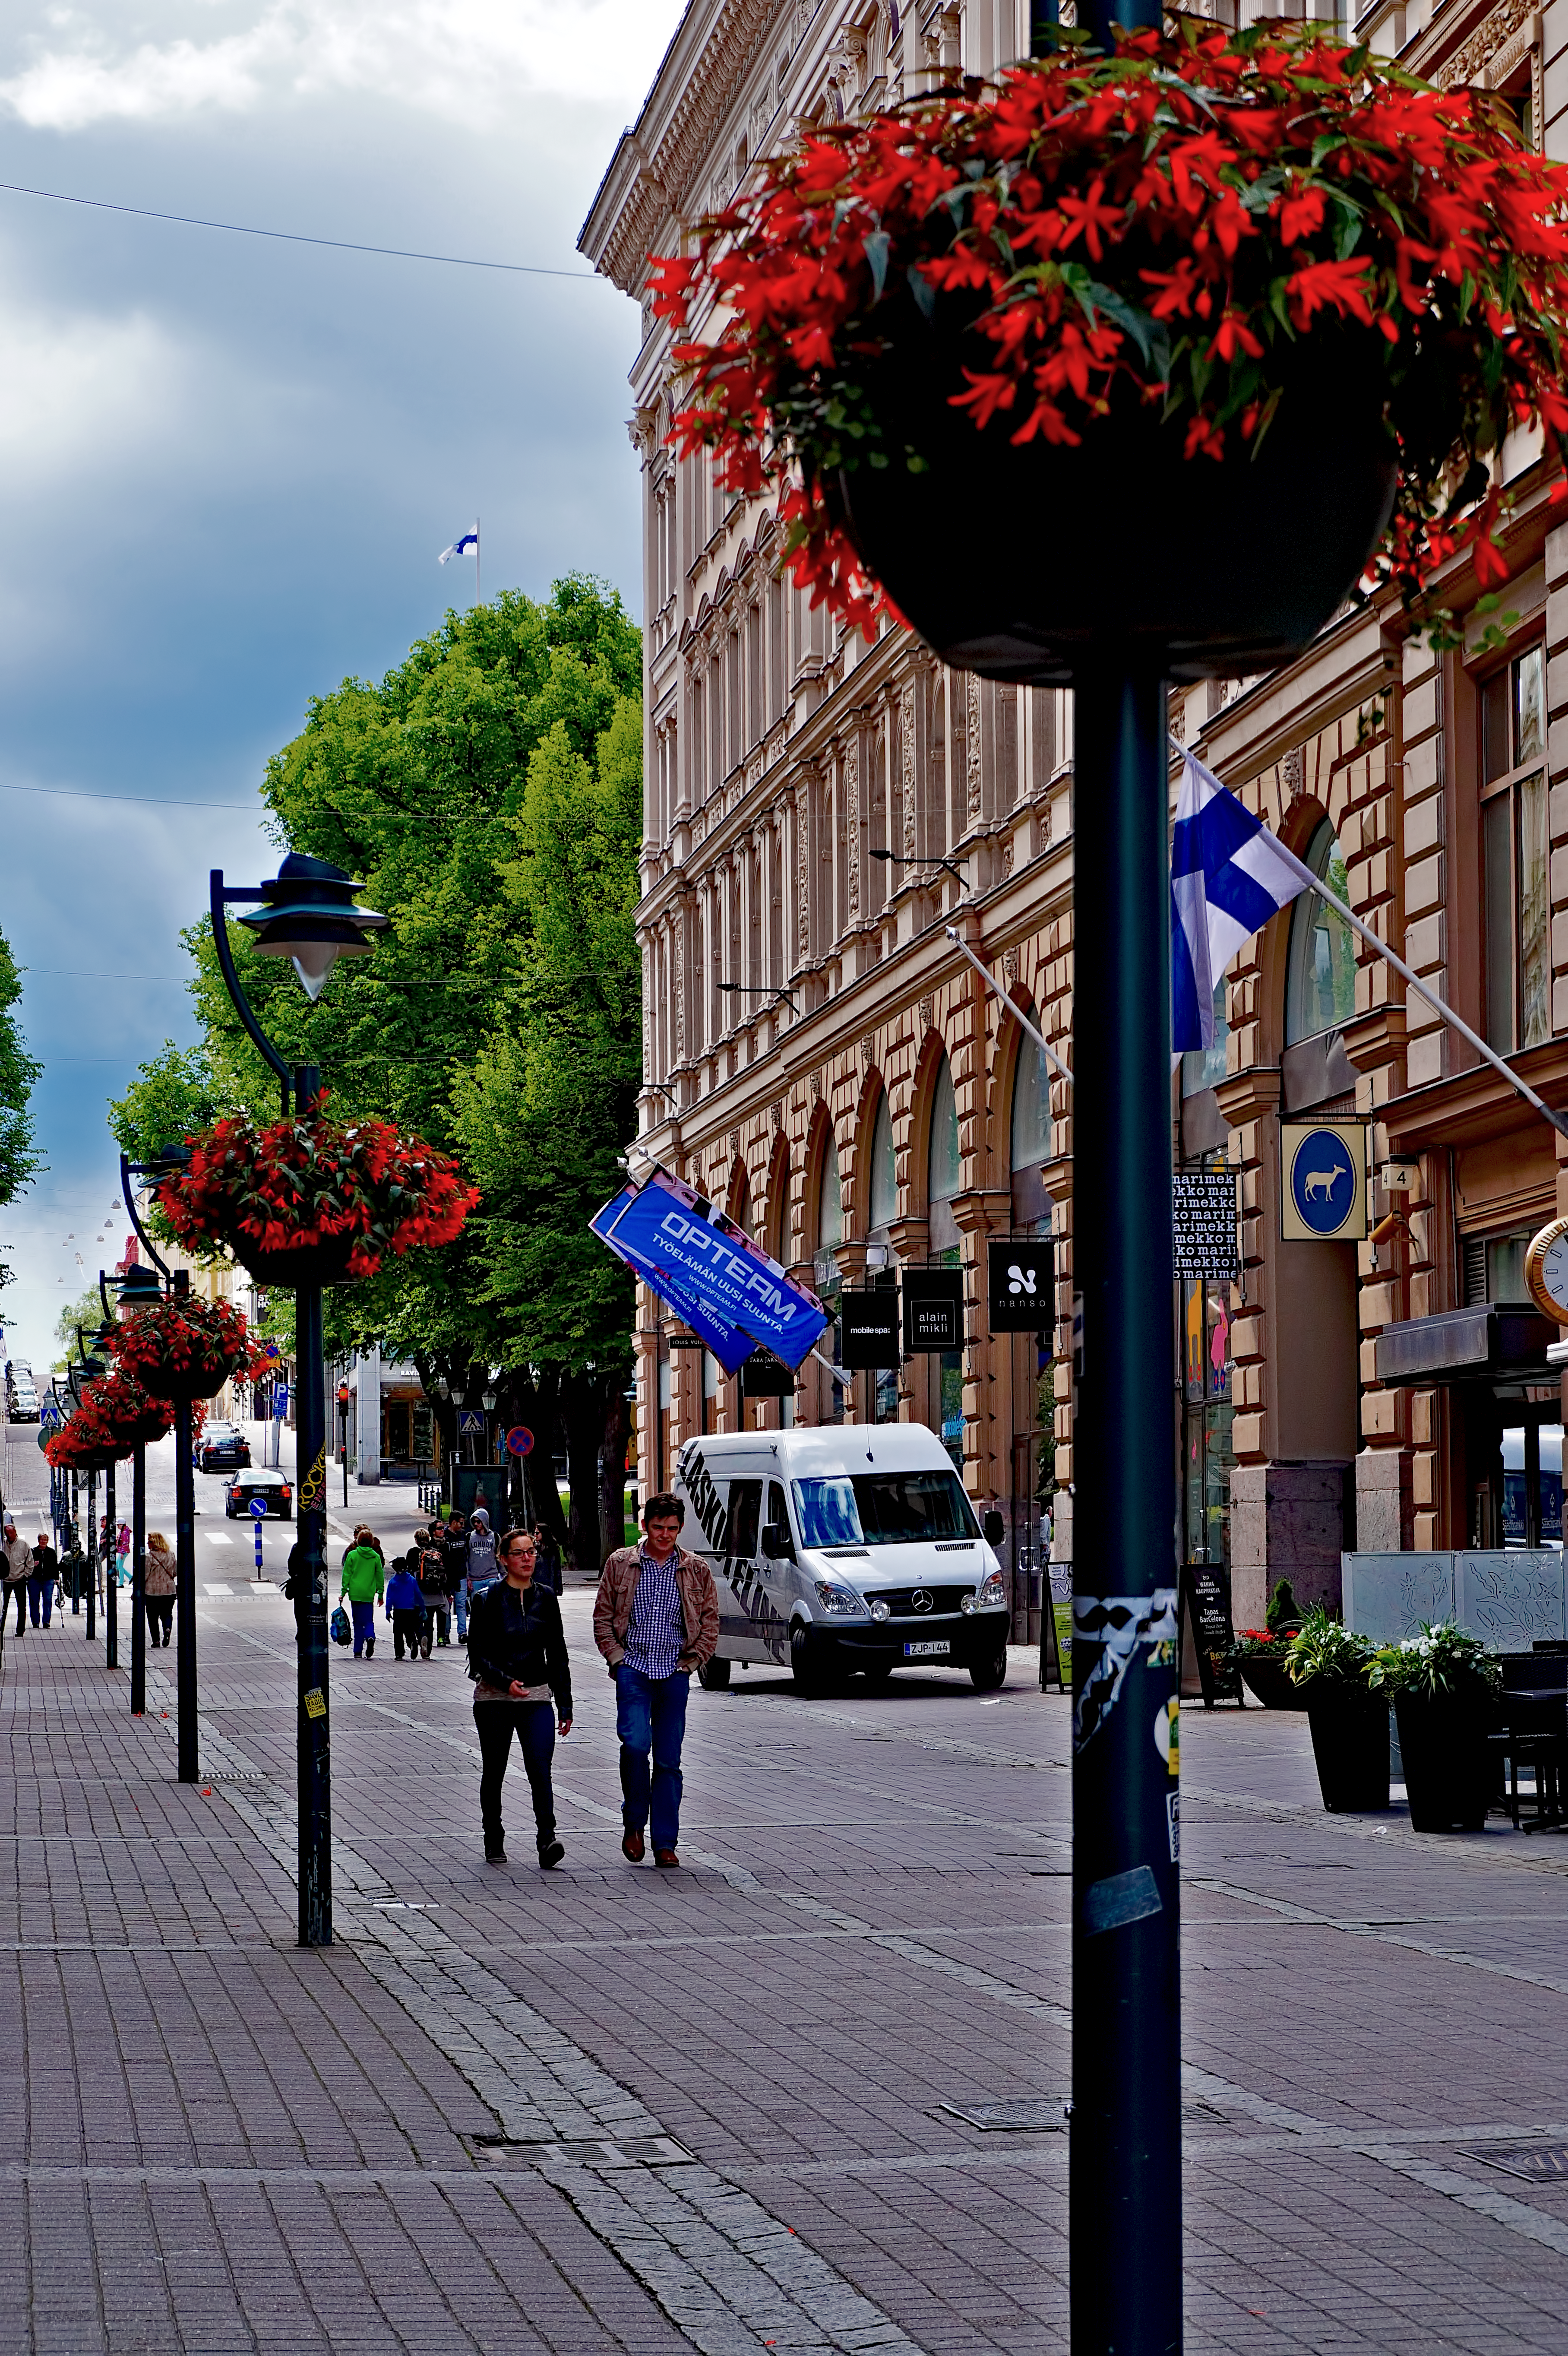
red, flowers, district, cool image, sony, finland, helsinki, alpha, cool photo, i, 3000, ilce, ilce3000, mikonkatu